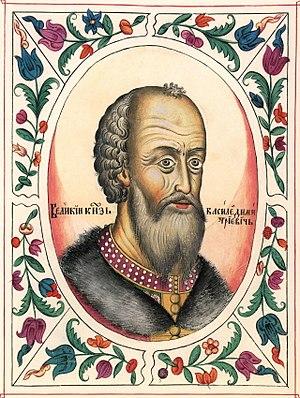
Ceci est la liste des monarques de Russie.